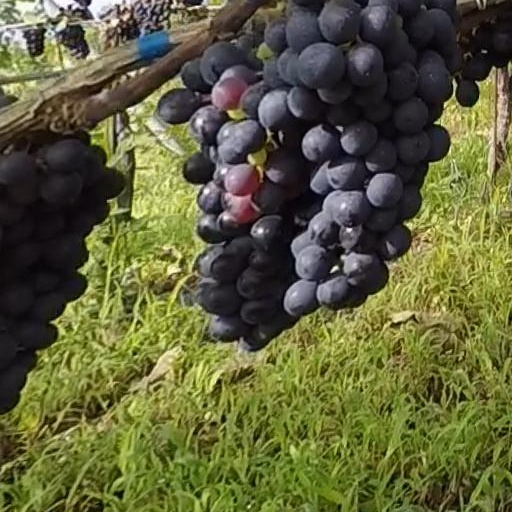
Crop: grape